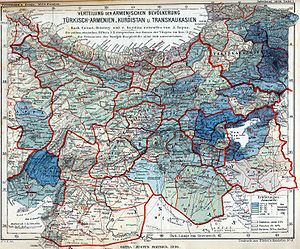
Armeniere / Geografisk udbredelse / Armenien
Armensk-befolkede områder i Anatolien og Transkaukasus i 1896. Stærkere blå farve viser regioner med højere armensk befolkning. De røde tal viser procentdelen af armeniere i hver enkelt region
Armeniere er et indoeuropæisk folkeslag med oprindelse i Kaukasus og det armenske højland, hvor det en stor del af dem fortsat bor. Udover Armenien findes der større grupper af etniske armeniere i USA og Frankrig.